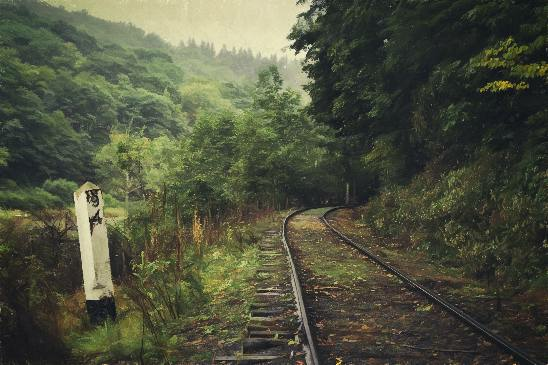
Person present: No